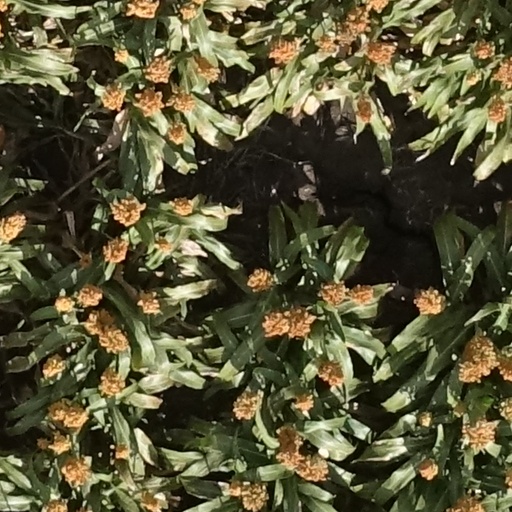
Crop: sorghum